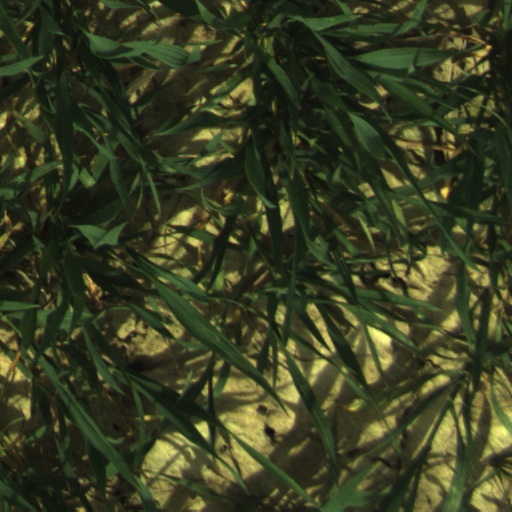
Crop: wheat